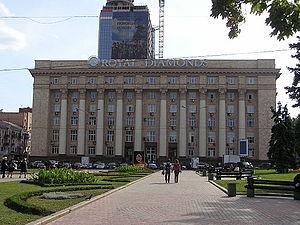
La place Lénine est la place principale de la ville russophone de Donetsk en Ukraine. Elle se trouve en plein centre-ville dans le raïon de Vorochilov. Alors que nombre de rues, places et boulevards portant le nom de Lénine dans l'espace post-soviétique ont été débaptisés, celle-ci a conservé son nom. Une statue de Lénine s'y trouve.